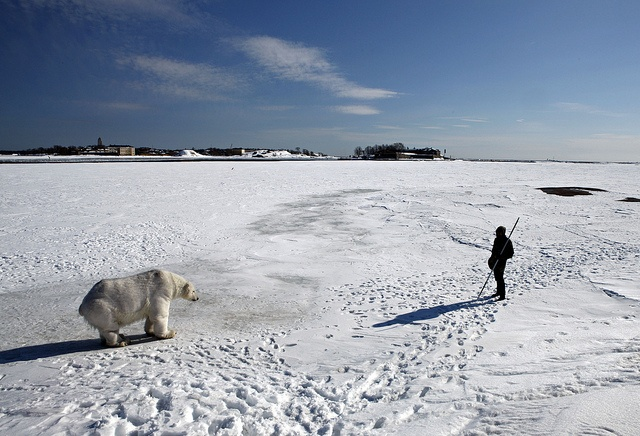
A big white polar bear gazes at a human walking near by.
A man that is standing in front of a polar bear.
A polar bear is on the snow and a man is facing it.
A polar bear and a man in an open space.
Man meets polar bear on a frozen tundra.